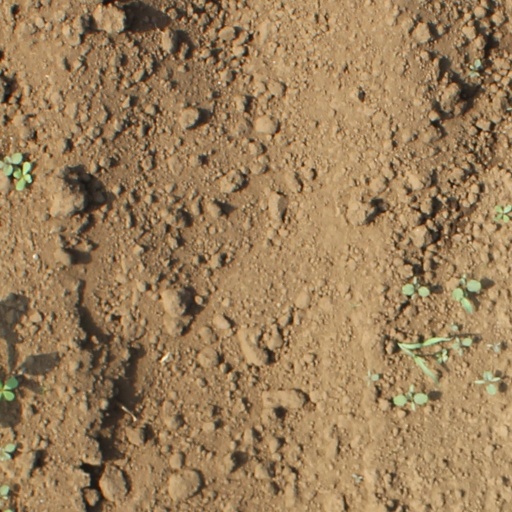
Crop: soybean